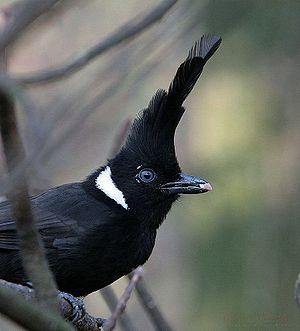
Le Geai longup est une espèce de passereaux appartenant à la famille des Corvidae, seule au sein du genre Platylophus. Il vit en Asie du Sud-Est : péninsule malaise, Sumatra, Java et Borneo.